Heidi Cruz

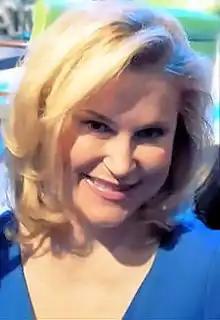
Cruz in 2016

Heidi Suzanne Cruz (née Nelson; born August 7, 1972) is an American businesswoman. She has been a managing director at Goldman Sachs since 2012.